Leedy Manufacturing Company

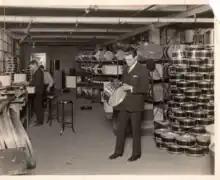
George Marsh, drummer for the Paul Whiteman Orchestra, inspects a snare drum in the Leedy factory

The failure of the Knob Tension line, combined with other financial difficulties and a desire to expand into the production of electric organs, led to C. G. Conn selling its drum divisions in 1955. The Ludwig trademark was bought by William F. Ludwig Sr. of the WFL Company who saw the opportunity to buy back the family name, while the Leedy trademark was sold to Slingerland Drum Company. George Way, who had already departed the company a year prior, started his own drum company in 1957, housed in the former Leedy & Ludwig production plant.